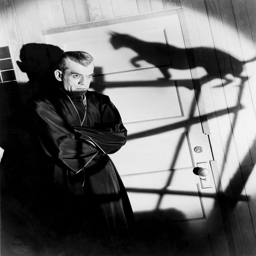
promotional photograph of actor as person in film